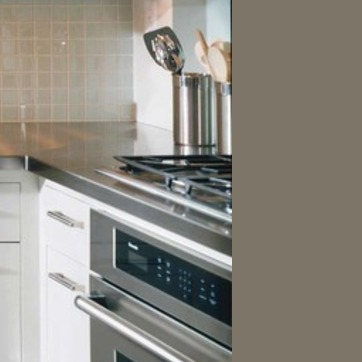
Material: metal